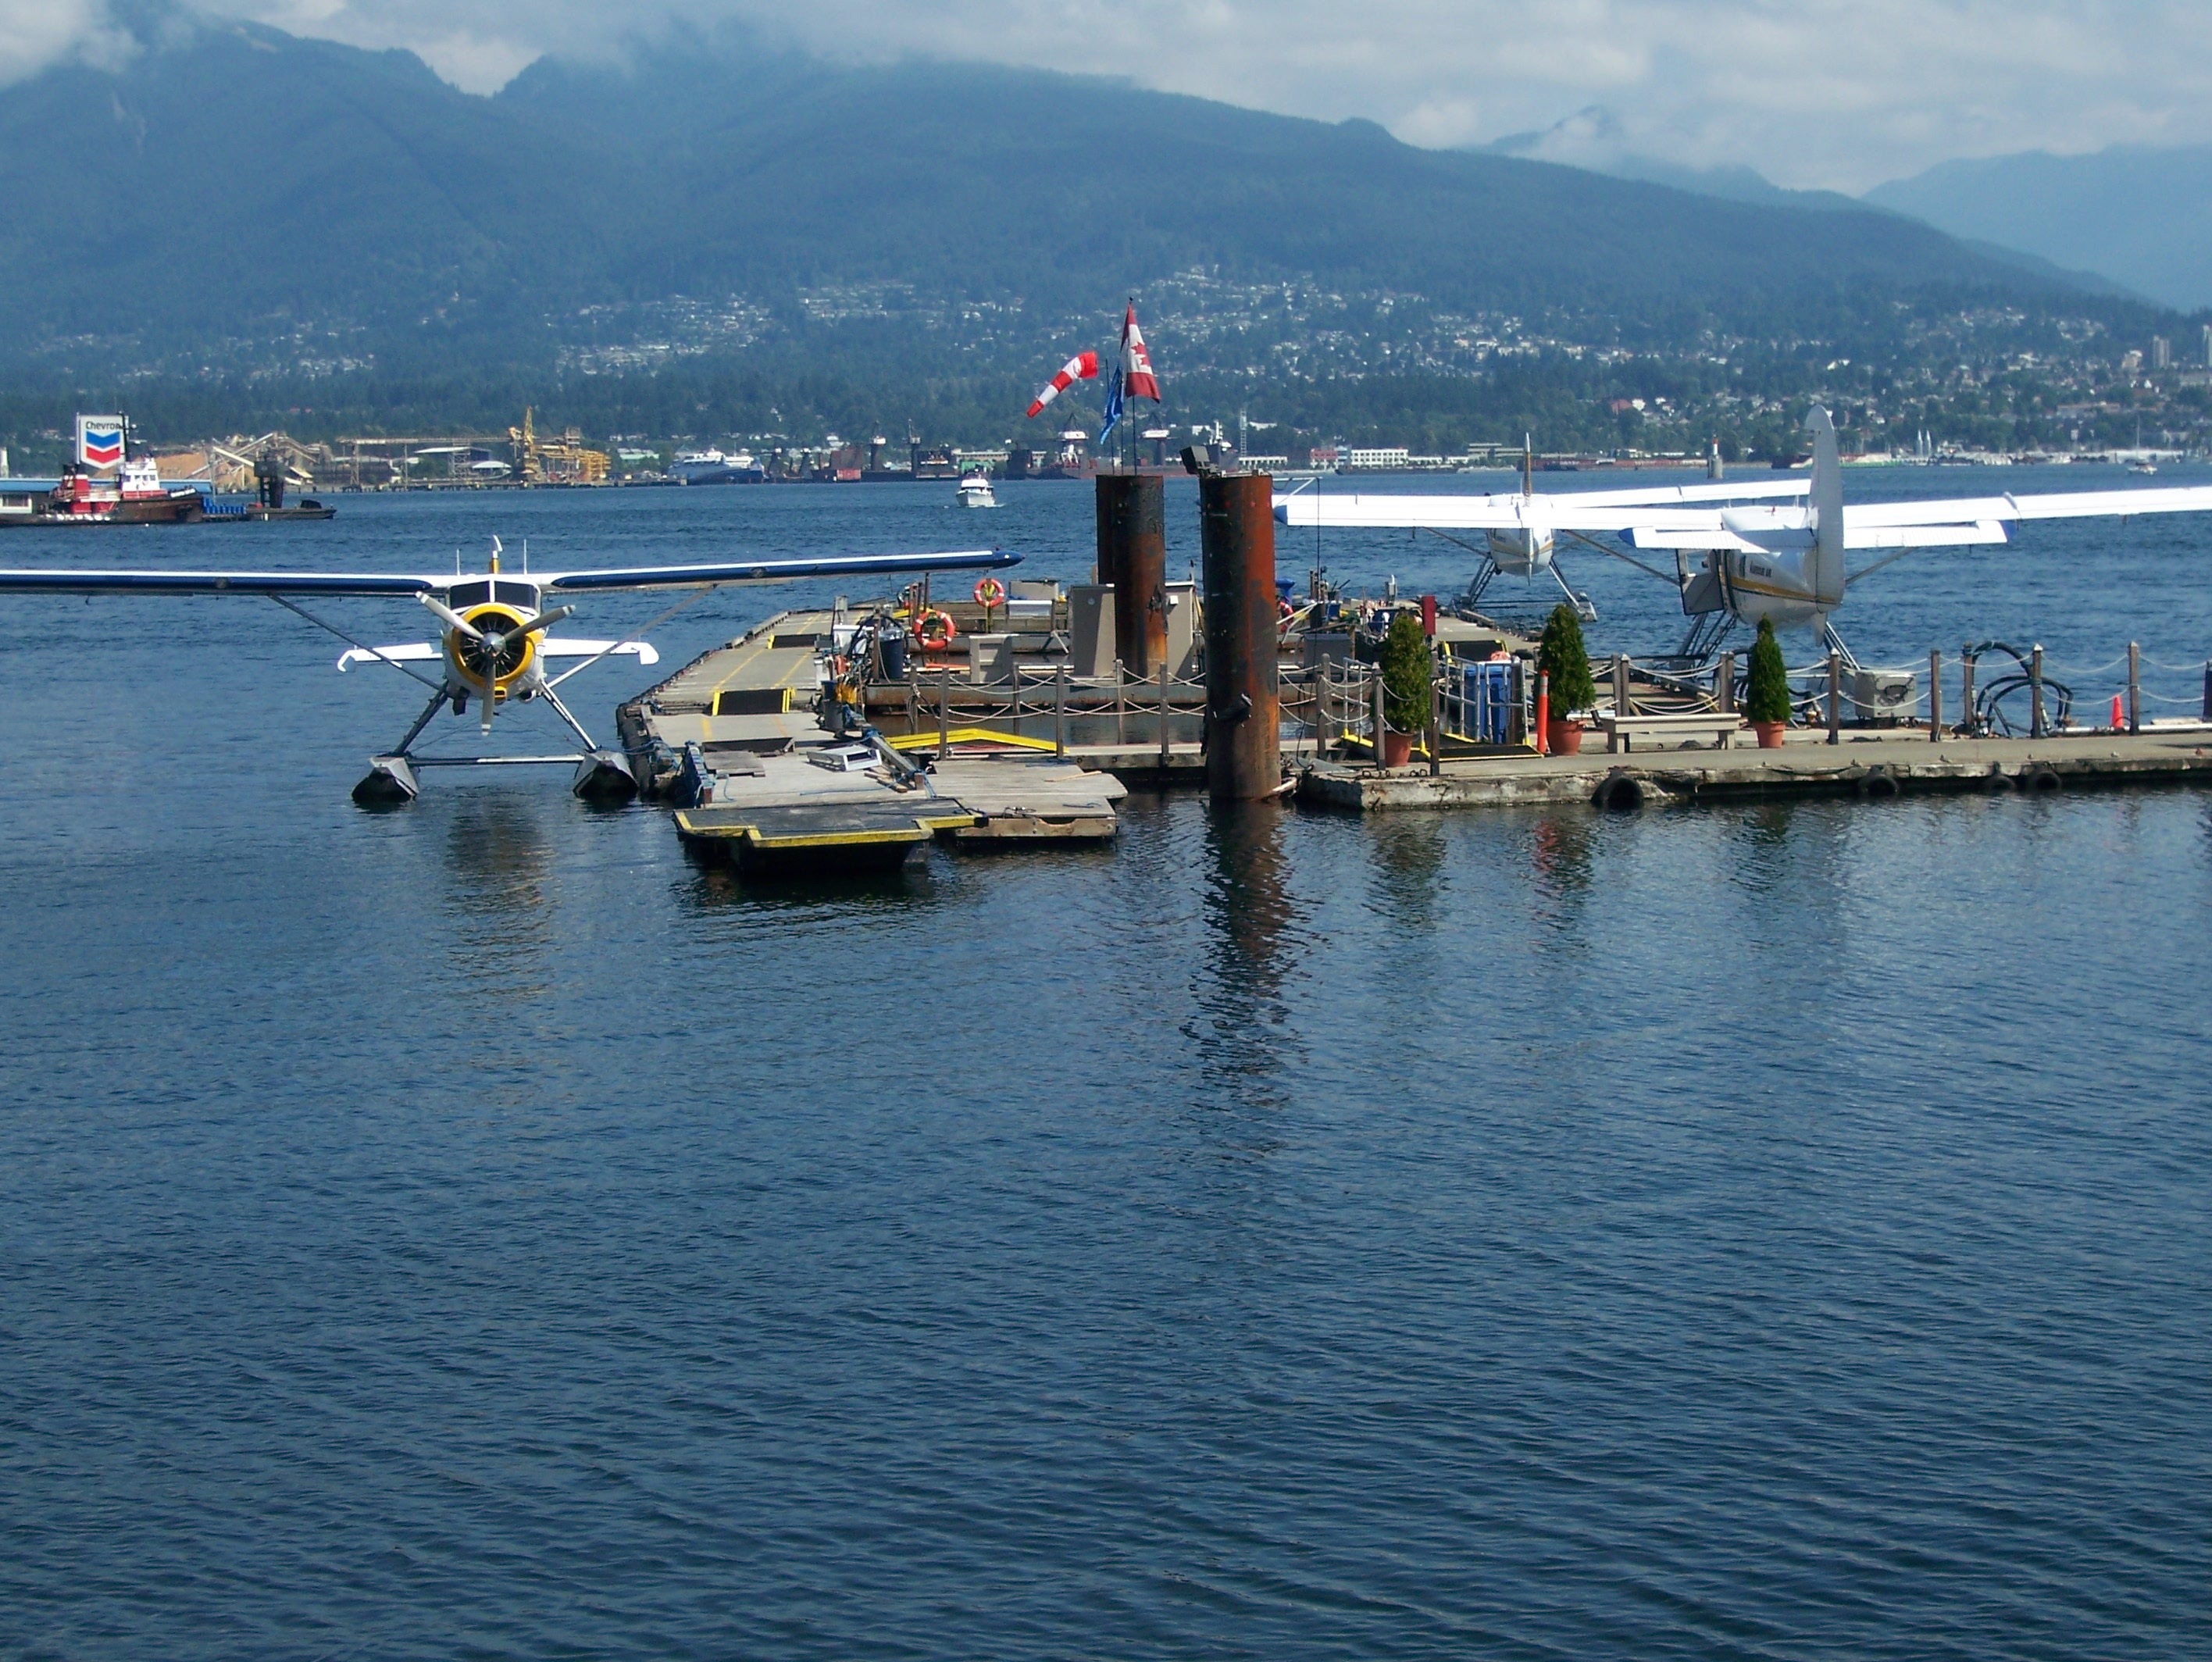
sea, coast, water, ocean, dock, boat, ship, travel, transportation, transport, vehicle, vancouver, bay, harbor, port, ferry, boating, canada, infrastructure, canadian, channel, bc, seaplane, passenger ship